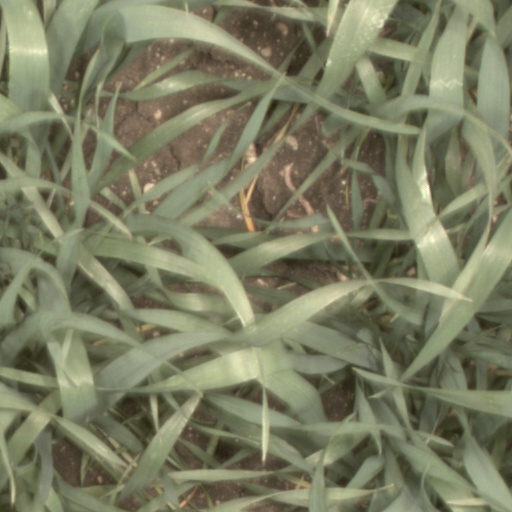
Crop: wheat